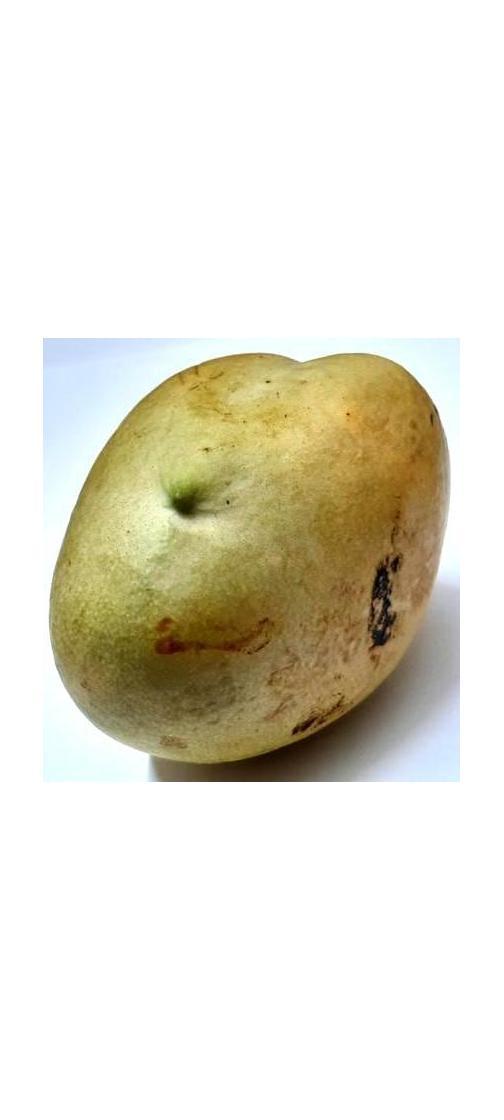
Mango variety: Bari-11